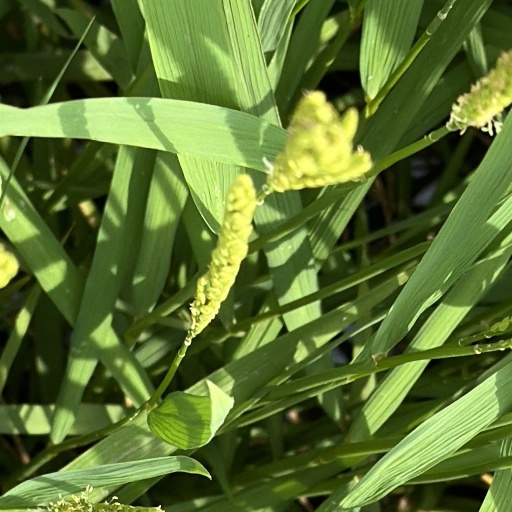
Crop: rice